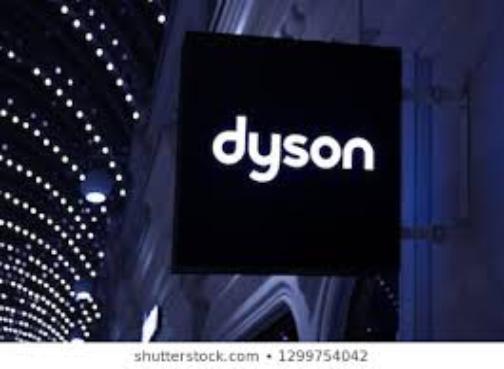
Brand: adyson
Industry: Clothes